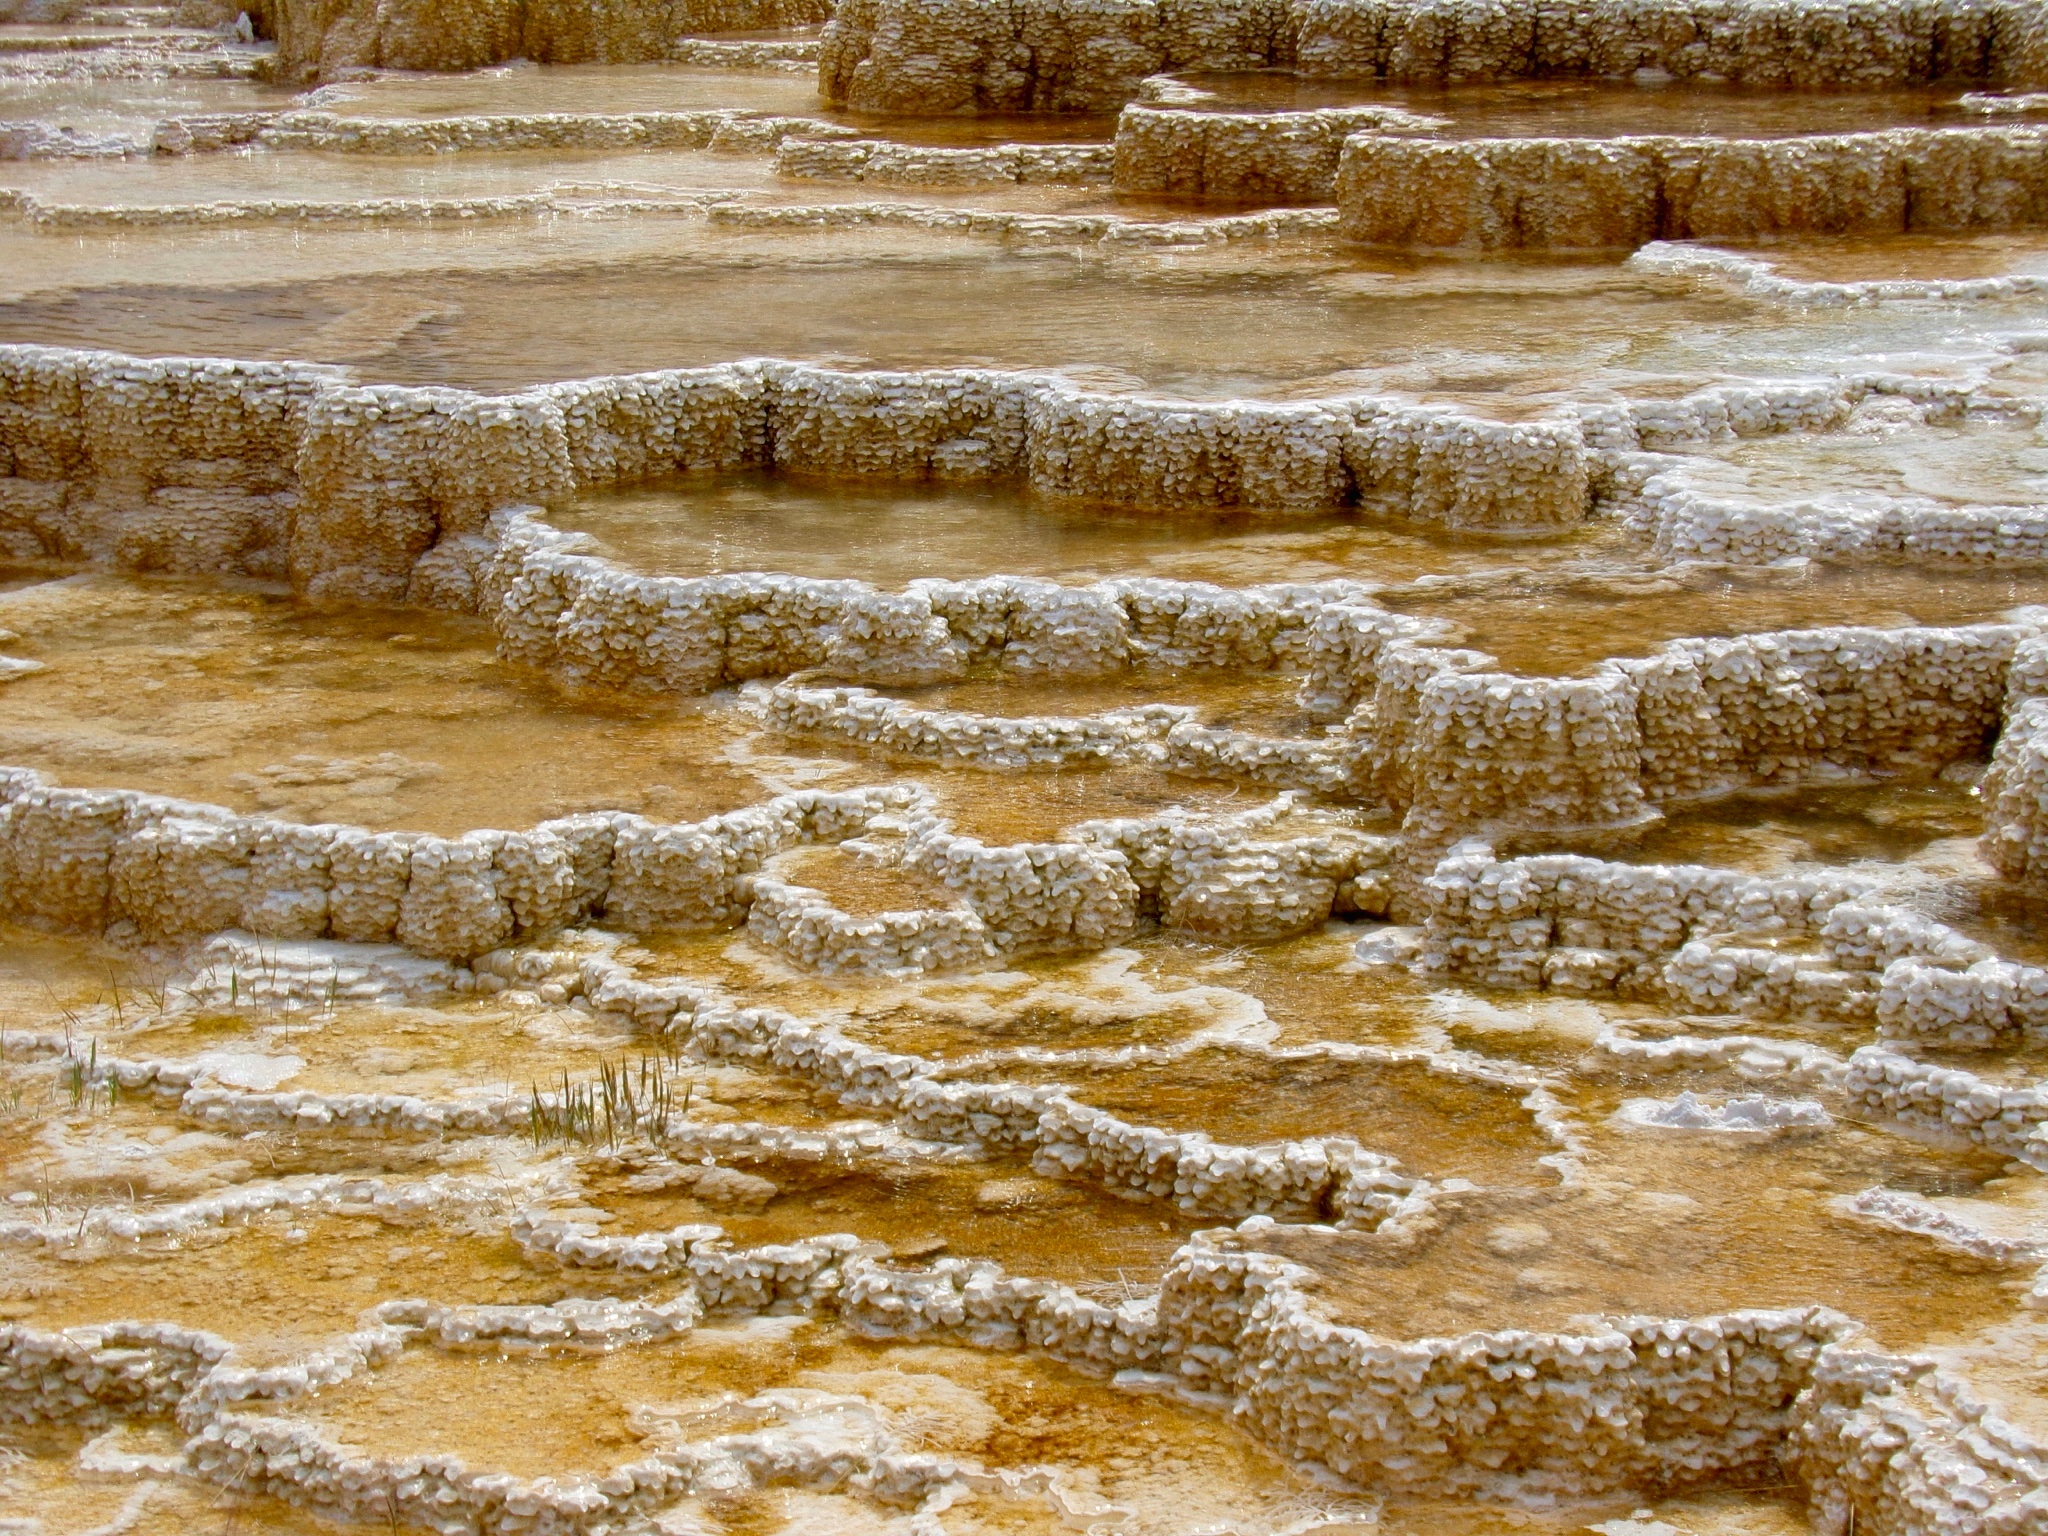
water, rock, wood, texture, wall, river, formation, stream, material, geology, water feature, ancient history